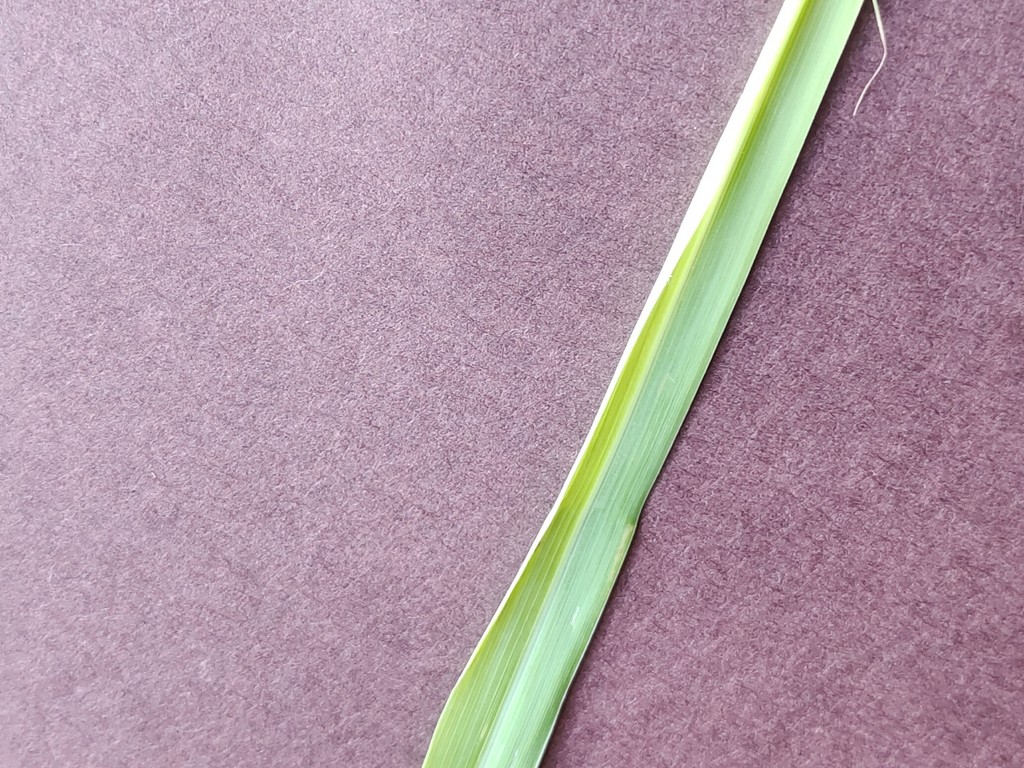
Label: Healthy